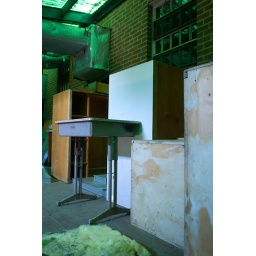
The only bit of non tinted light coming in the desk, boxes and the blue chair.